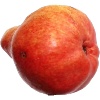
Label: Pear Red 1